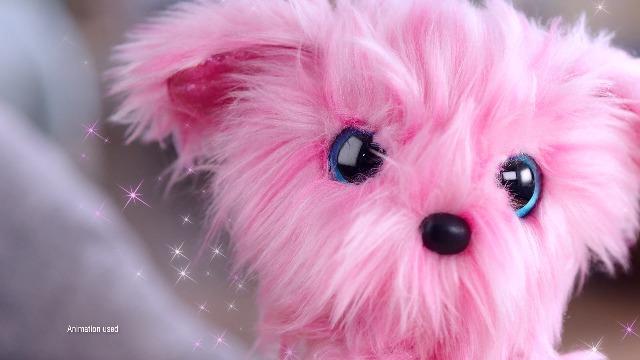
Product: Little Live Scruff-A-Luvs Plush Mystery Rescue Pet - Candy Floss
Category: Toys & Games | Stuffed Animals & Plush Toys | Plush Interactive Toys
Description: New cotton candy fur.
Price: $19.72
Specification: ProductDimensions:3.9x3.9x4.3inches|ItemWeight:3.04ounces|ShippingWeight:7.2ounces(Viewshippingratesandpolicies)|ASIN:B07NSVT914|Itemmodelnumber:30022|Manufacturerrecommendedage:24months-15years